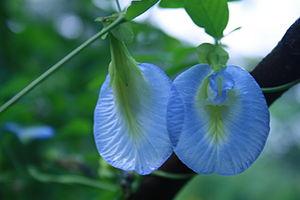
Clitoria ternatea, ou pois bleu, est une espèce de plantes appartenant à la famille des Fabaceae.